Frangipani (film)

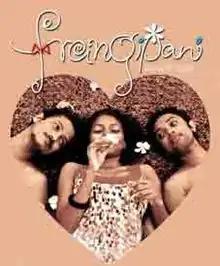

Frangipani (Sayapethi Kusuma) is a 2016 Sri Lankan Sinhala romantic drama film directed and co-produced by Sunil T. Fernando for Sunil T Films and Visakesa Chandrasekaram for Havelock Arts. It stars Dasun Pathirana, Jehan Sri Kanth and Yasodha Rasanduni in lead roles. Music composed by Shantha Pieris. It is the 1260th Sri Lankan film in the Sinhala cinema.